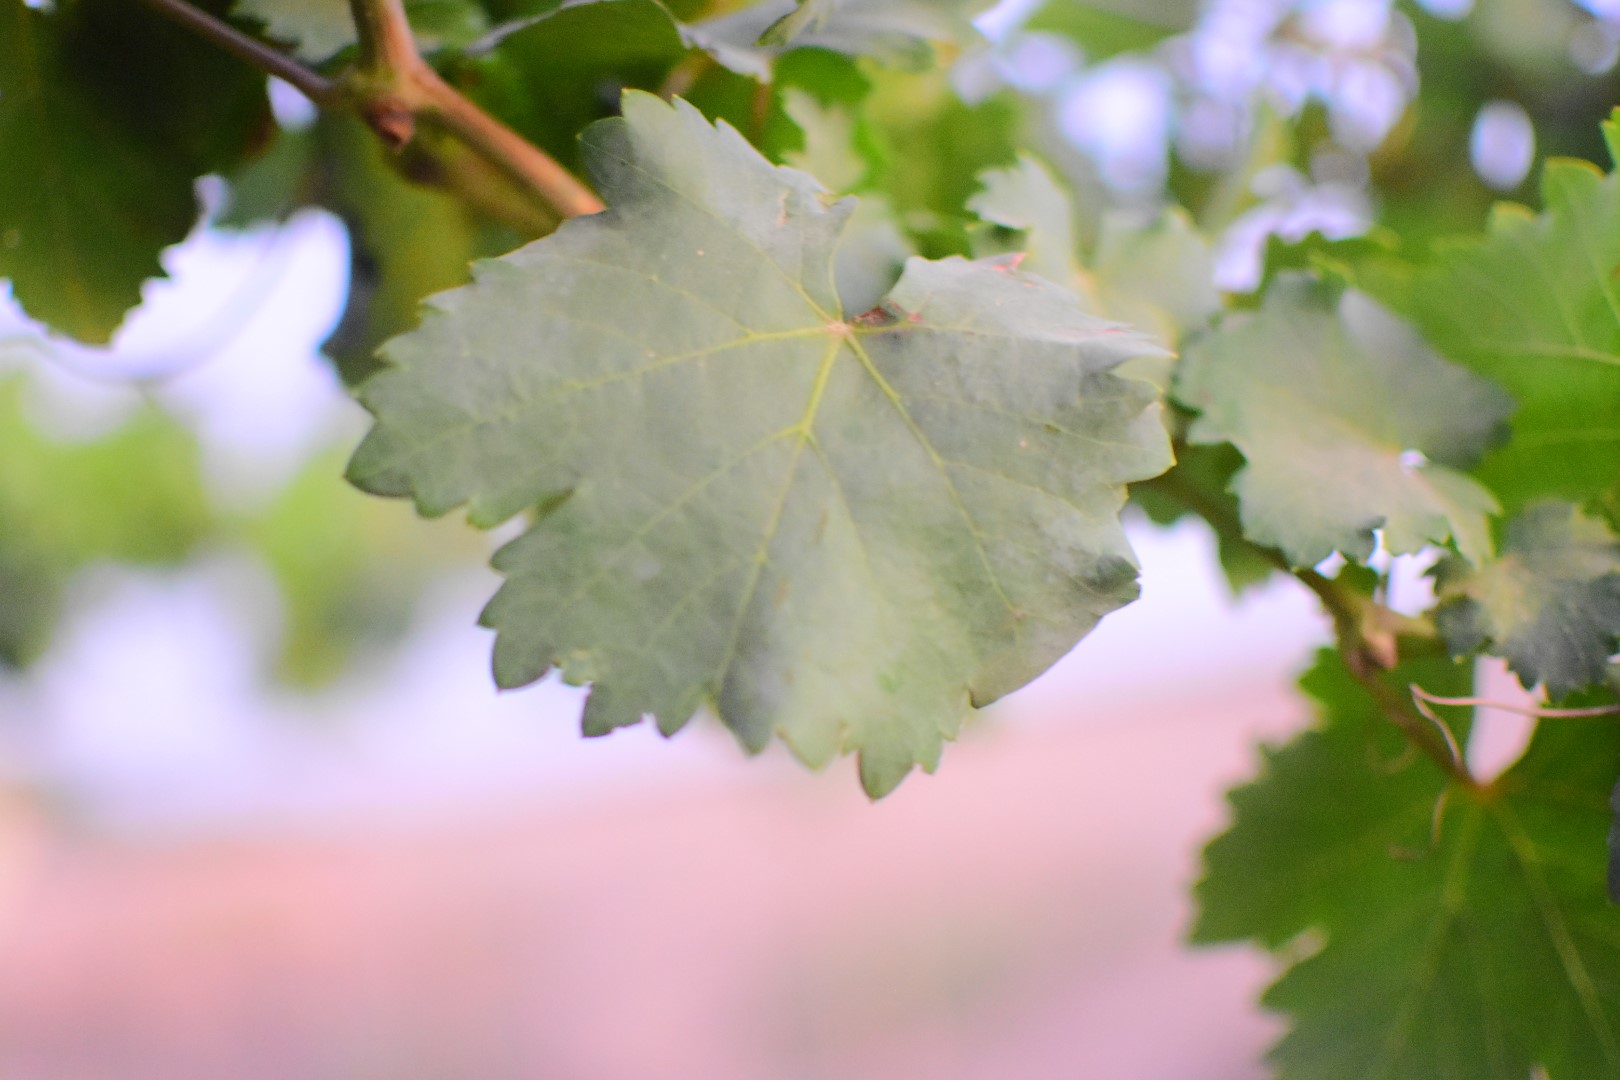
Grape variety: Aswud Balad